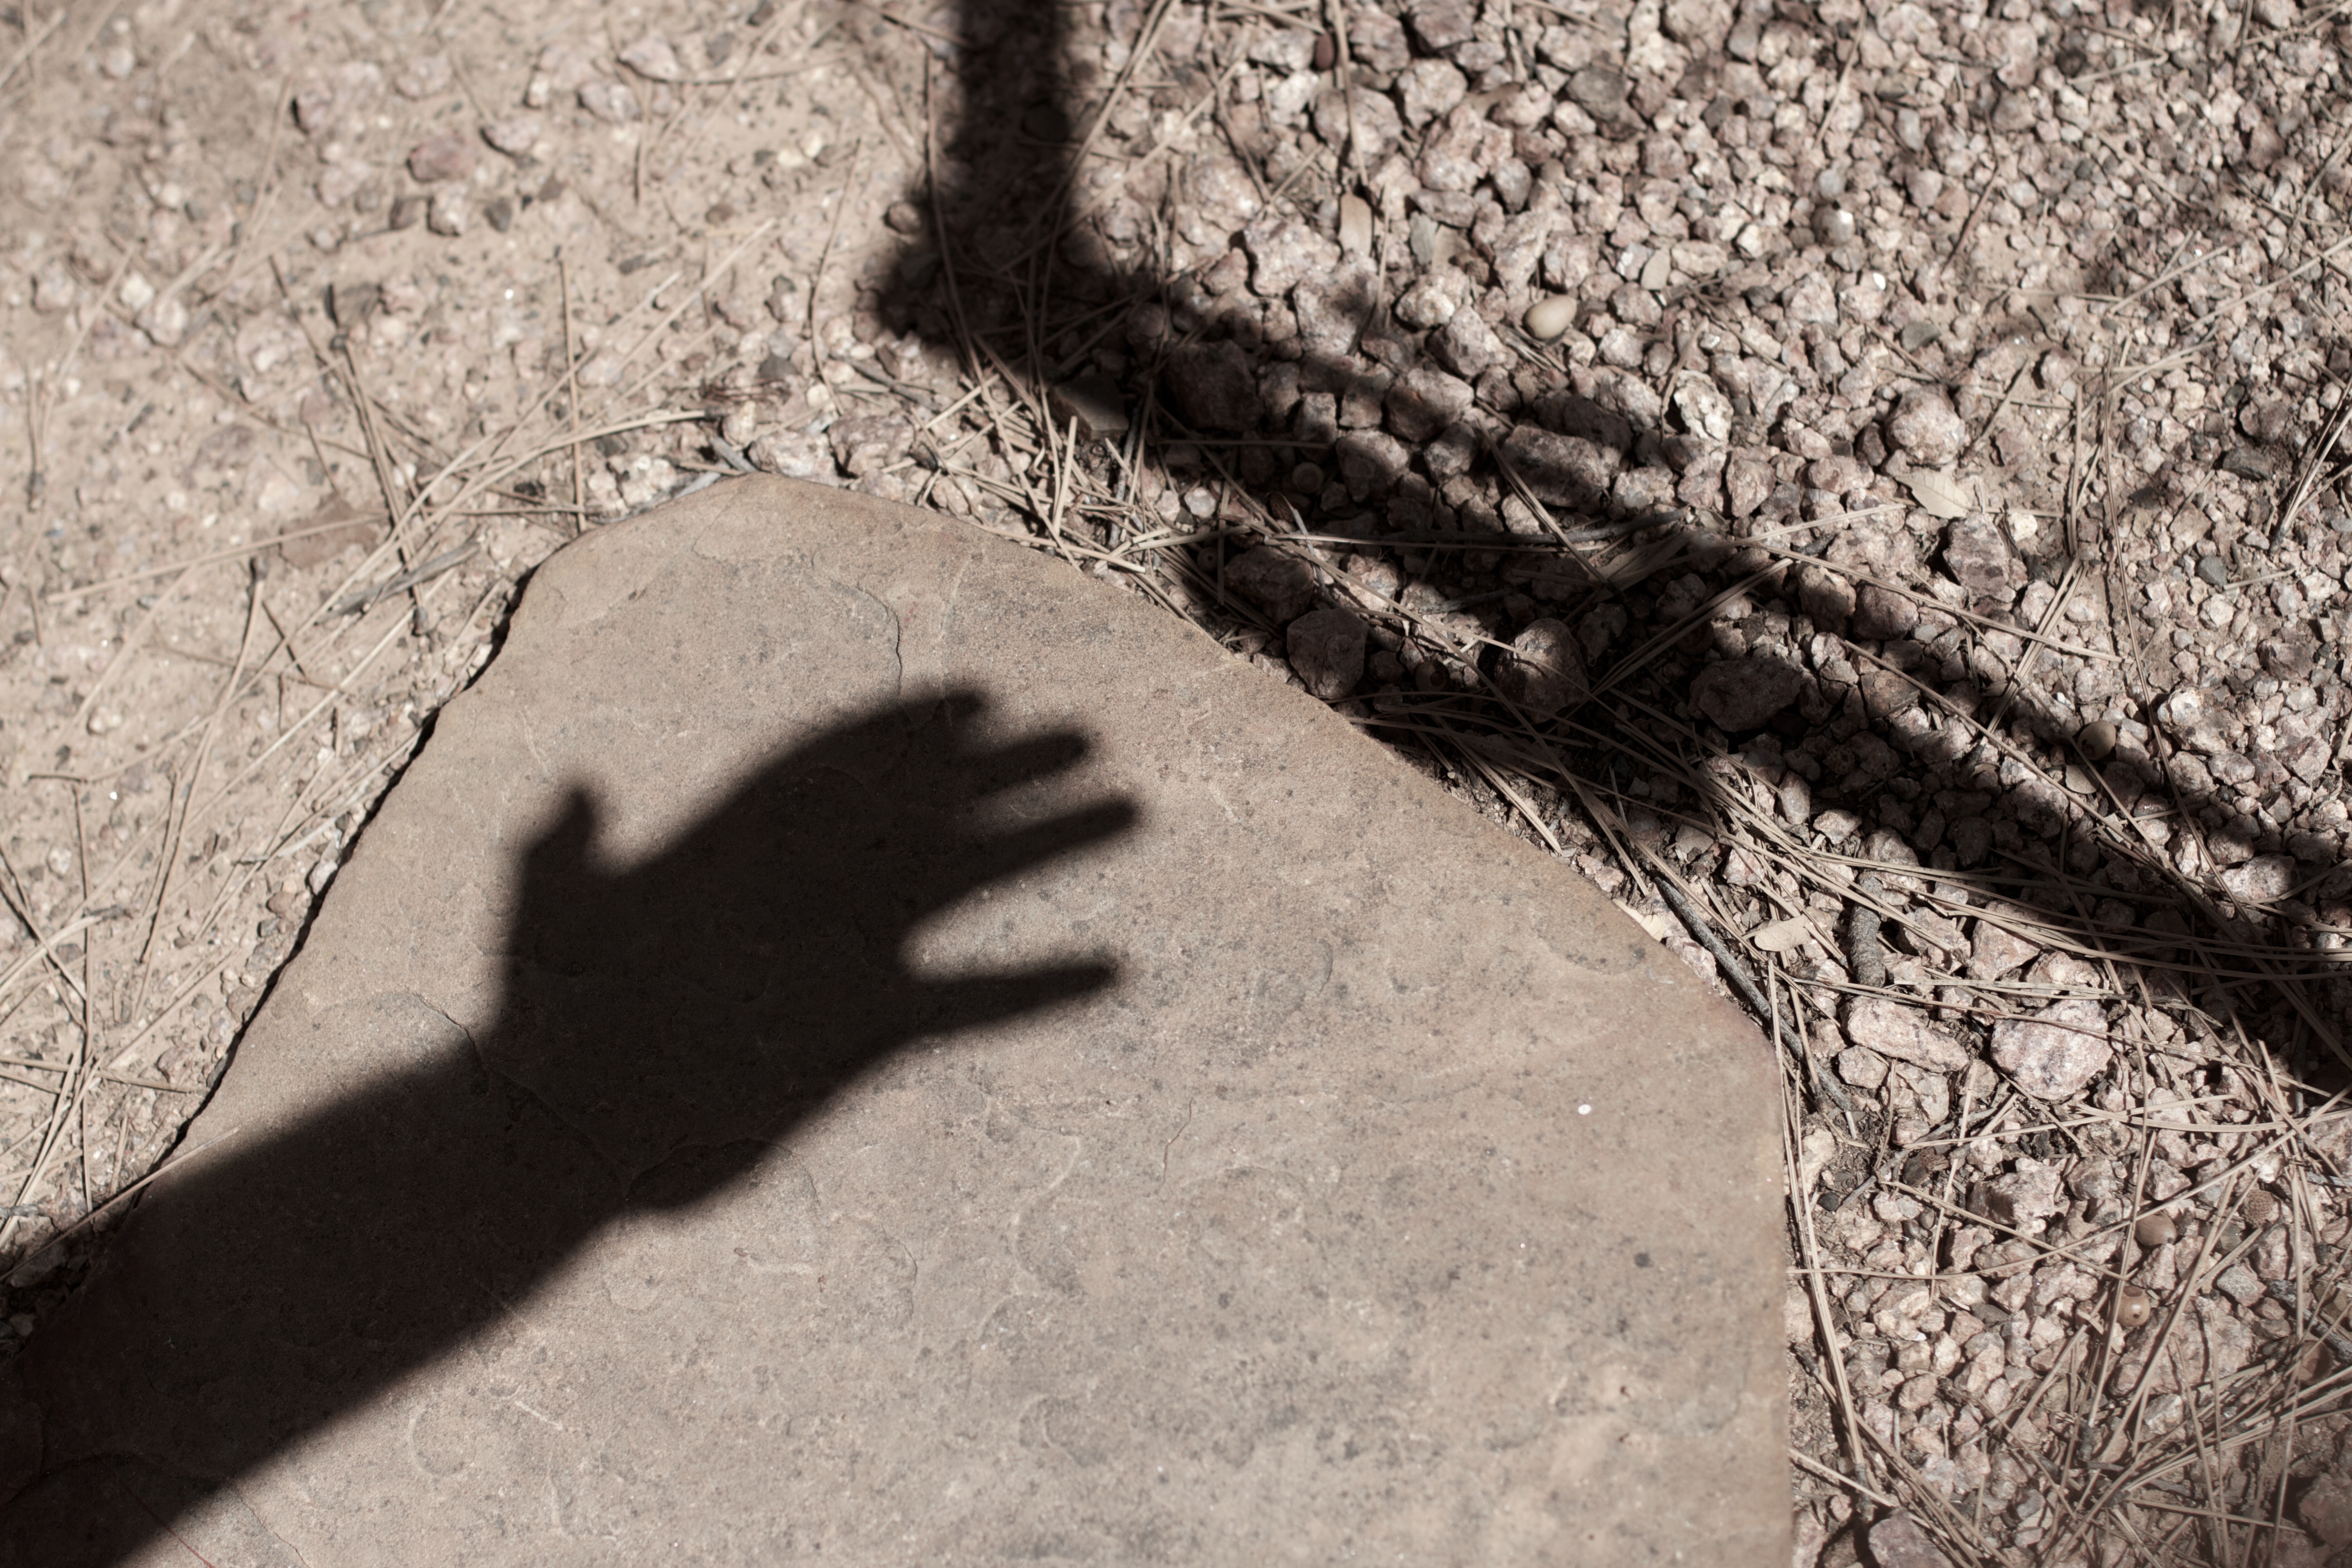
hand, tree, branch, leaf, wall, shadow, soil, black